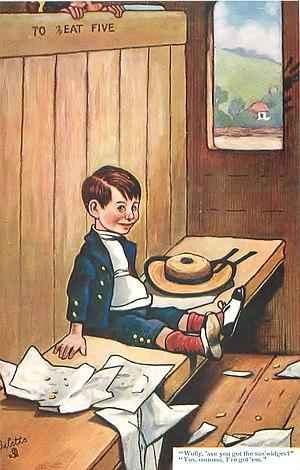
Humour de Vie